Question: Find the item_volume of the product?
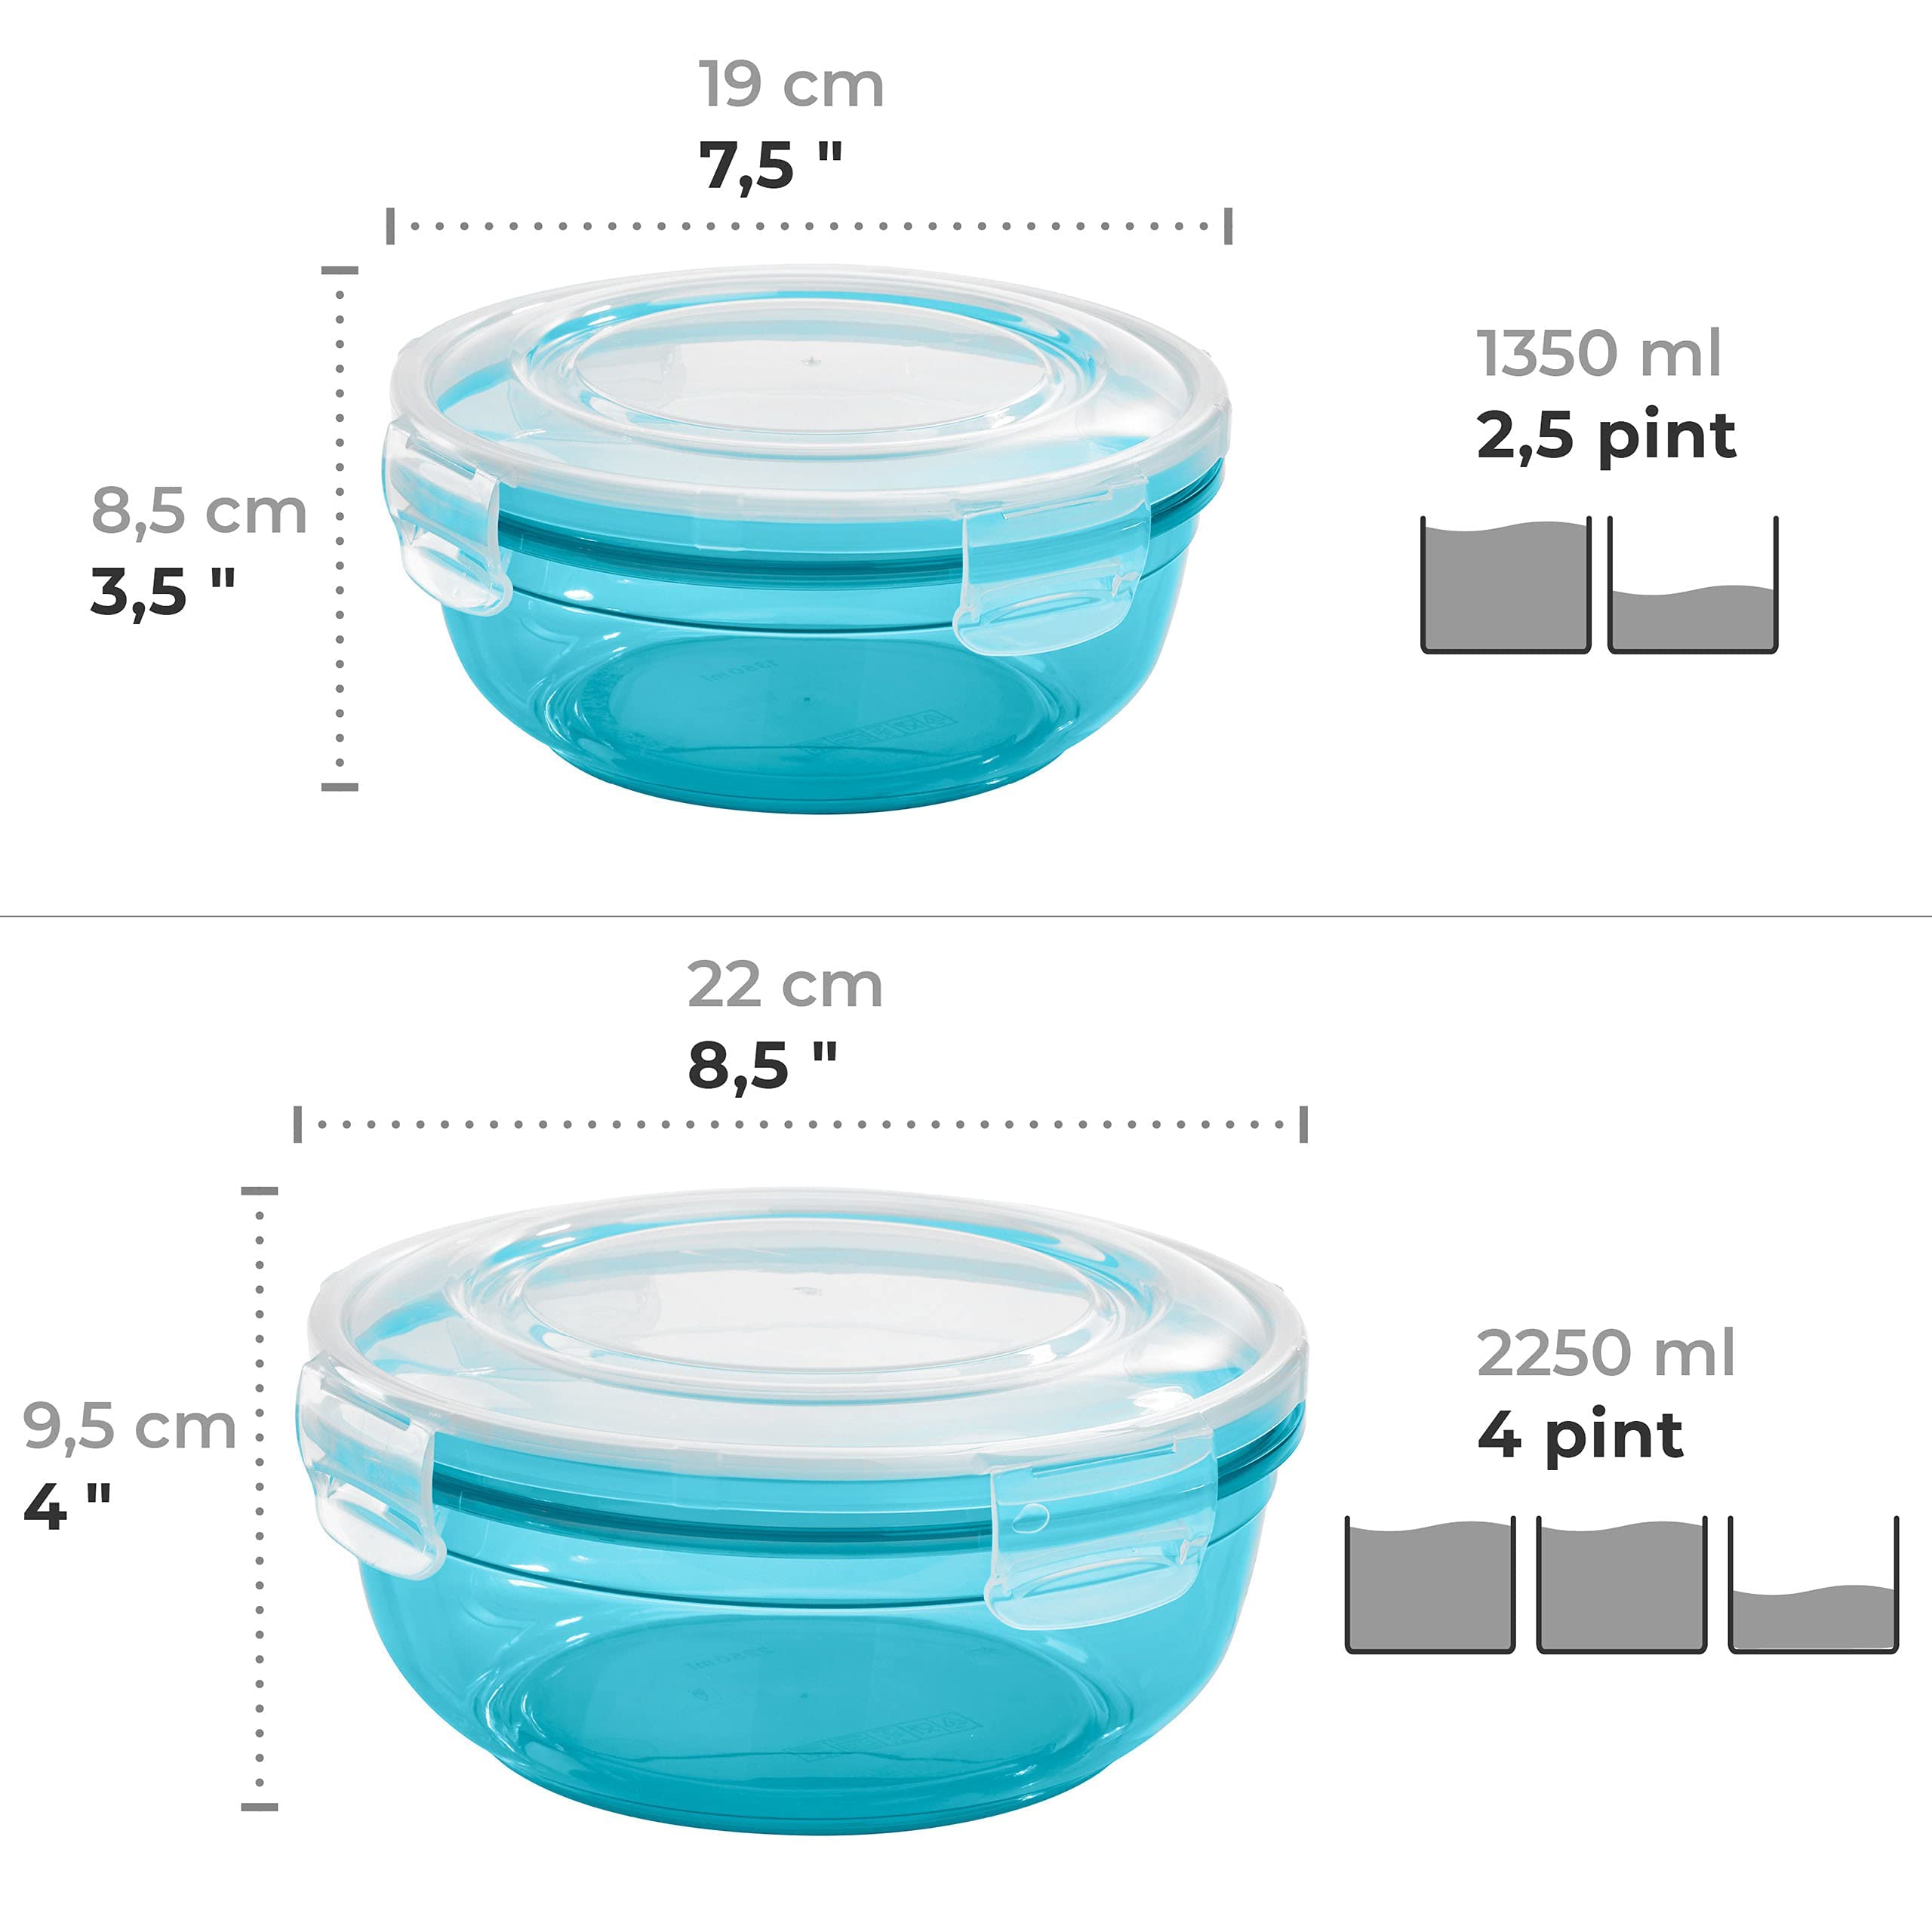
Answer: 2250.0 millilitre